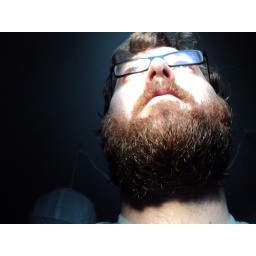
Playing with my camera by my bedroom window during the morning hours